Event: Nepal Earthquake
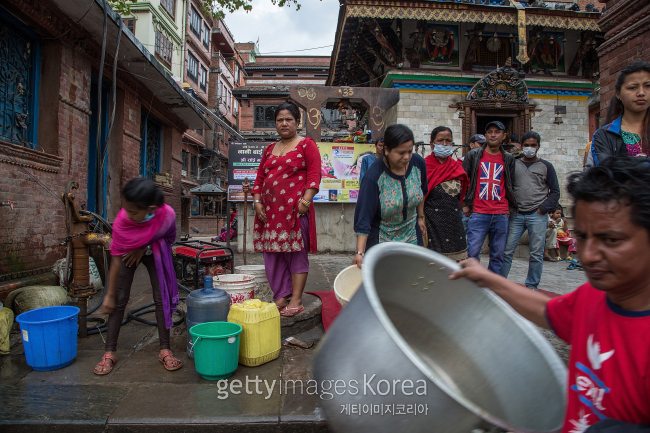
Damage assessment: no_damage